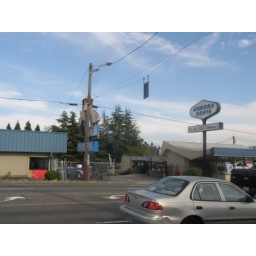
Off bus near the Elephant on Aurora (across the street